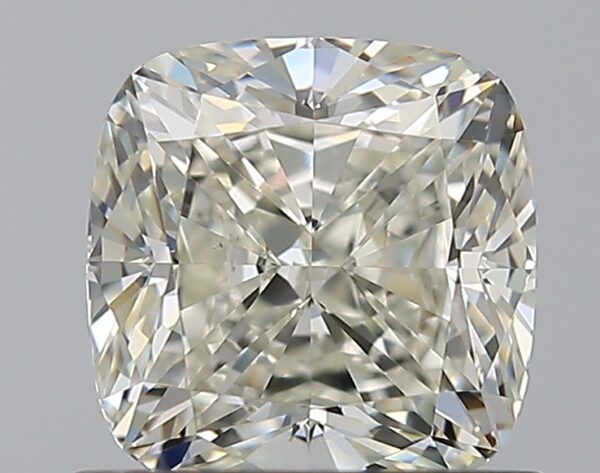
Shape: cushion
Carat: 1
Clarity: SI1
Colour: K
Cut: EX
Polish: EX
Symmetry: EX
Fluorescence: N
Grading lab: GIA
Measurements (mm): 5.53 x 5.48 x 3.81